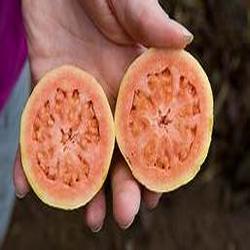
Label: Guava